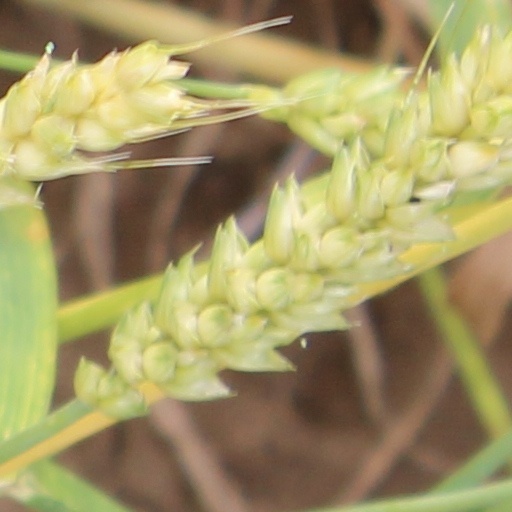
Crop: wheat